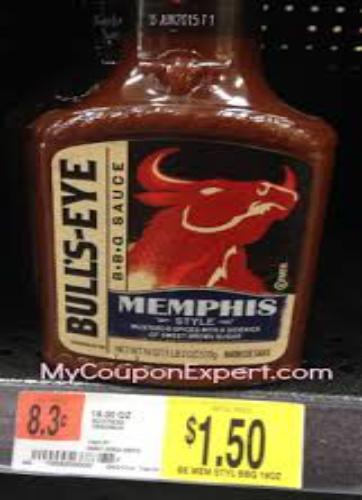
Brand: Bulls-Eye Barbecue
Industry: Food